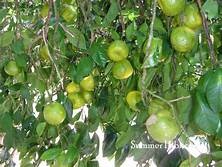
Label: mandarine